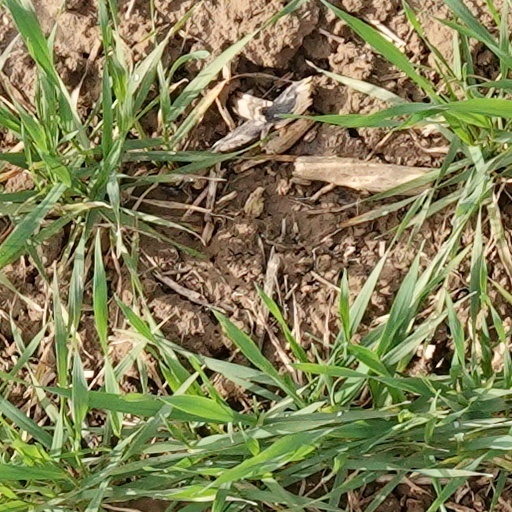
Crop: wheat